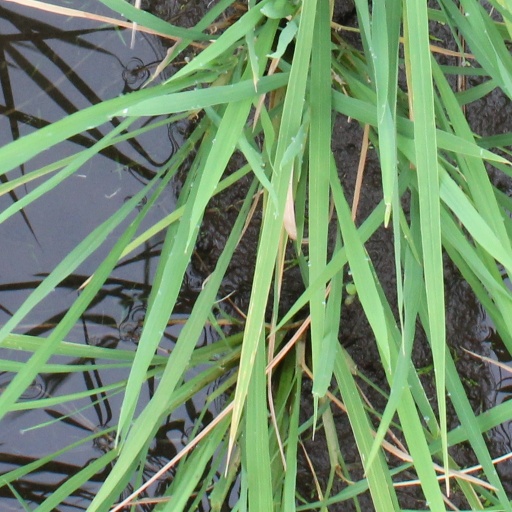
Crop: rice